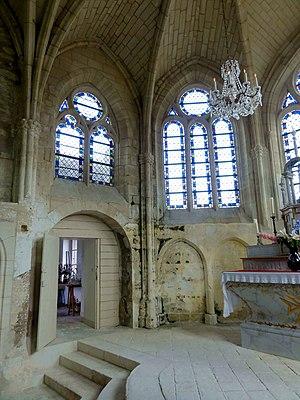
Intérieur de l'église (voir titre).
L'église Saint-Martin est une église catholique paroissiale située à Omerville, en France. Elle se singularise par son plan allongé, à vaisseau unique, avec des travées de quatre époques différentes qui se succèdent en enfilade, et un clocher central roman. Avec les murs de la deuxième et de la troisième travée de la nef, il représente la partie la plus ancienne de l'église, et devrait remonter au moins au dernier quart du XIᵉ siècle, ou sinon au tout début du XIIᵉ siècle. Malheureusement, l'élégante flèche de pierre ajoutée au milieu du XIIᵉ siècle a été démolie vers 1905, et remplacée par un simple toit. À l'intérieur, le caractère roman s'est bien conservé dans la base du clocher voûtée en berceau. Un chœur de deux travées, dont le style du voûtement reflète les dernières années de la première période gothique, est substitué à l'abside primitive vers 1220-1230. Lors de l'agrandissement du chœur par l'adjonction d'une abside à pans coupés au dernier quart du XIIIᵉ siècle ou au début du XIVᵉ siècle, la seconde travée est partiellement démolie pour des raisons inconnues.